2016 Republican National Convention

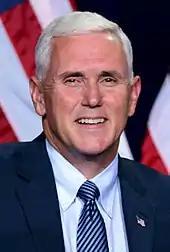
Vice presidential nominee Mike Pence gave a speech on the third night of the convention

Jeff Sessions, U.S. senator from Alabama, formally nominated Trump for president, with Chris Collins, U.S. representative from New York, and Henry McMaster, Lieutenant Governor of South Carolina, seconding the nomination. Trump won the presidential nomination on July 19, 2016 on the first ballot with 69.8% of the delegates, the lowest percentage of delegates won by the Republican nominee since the 1976 Republican National Convention. The vice presidential nomination was held immediately after the presidential nomination. Eric Holcomb, the lieutenant governor of Indiana, nominated Indiana governor Mike Pence for vice president. Trump had announced his choice of Pence as his preferred running mate the weekend before the start of the convention. Pence won the vice presidential nomination by acclamation.